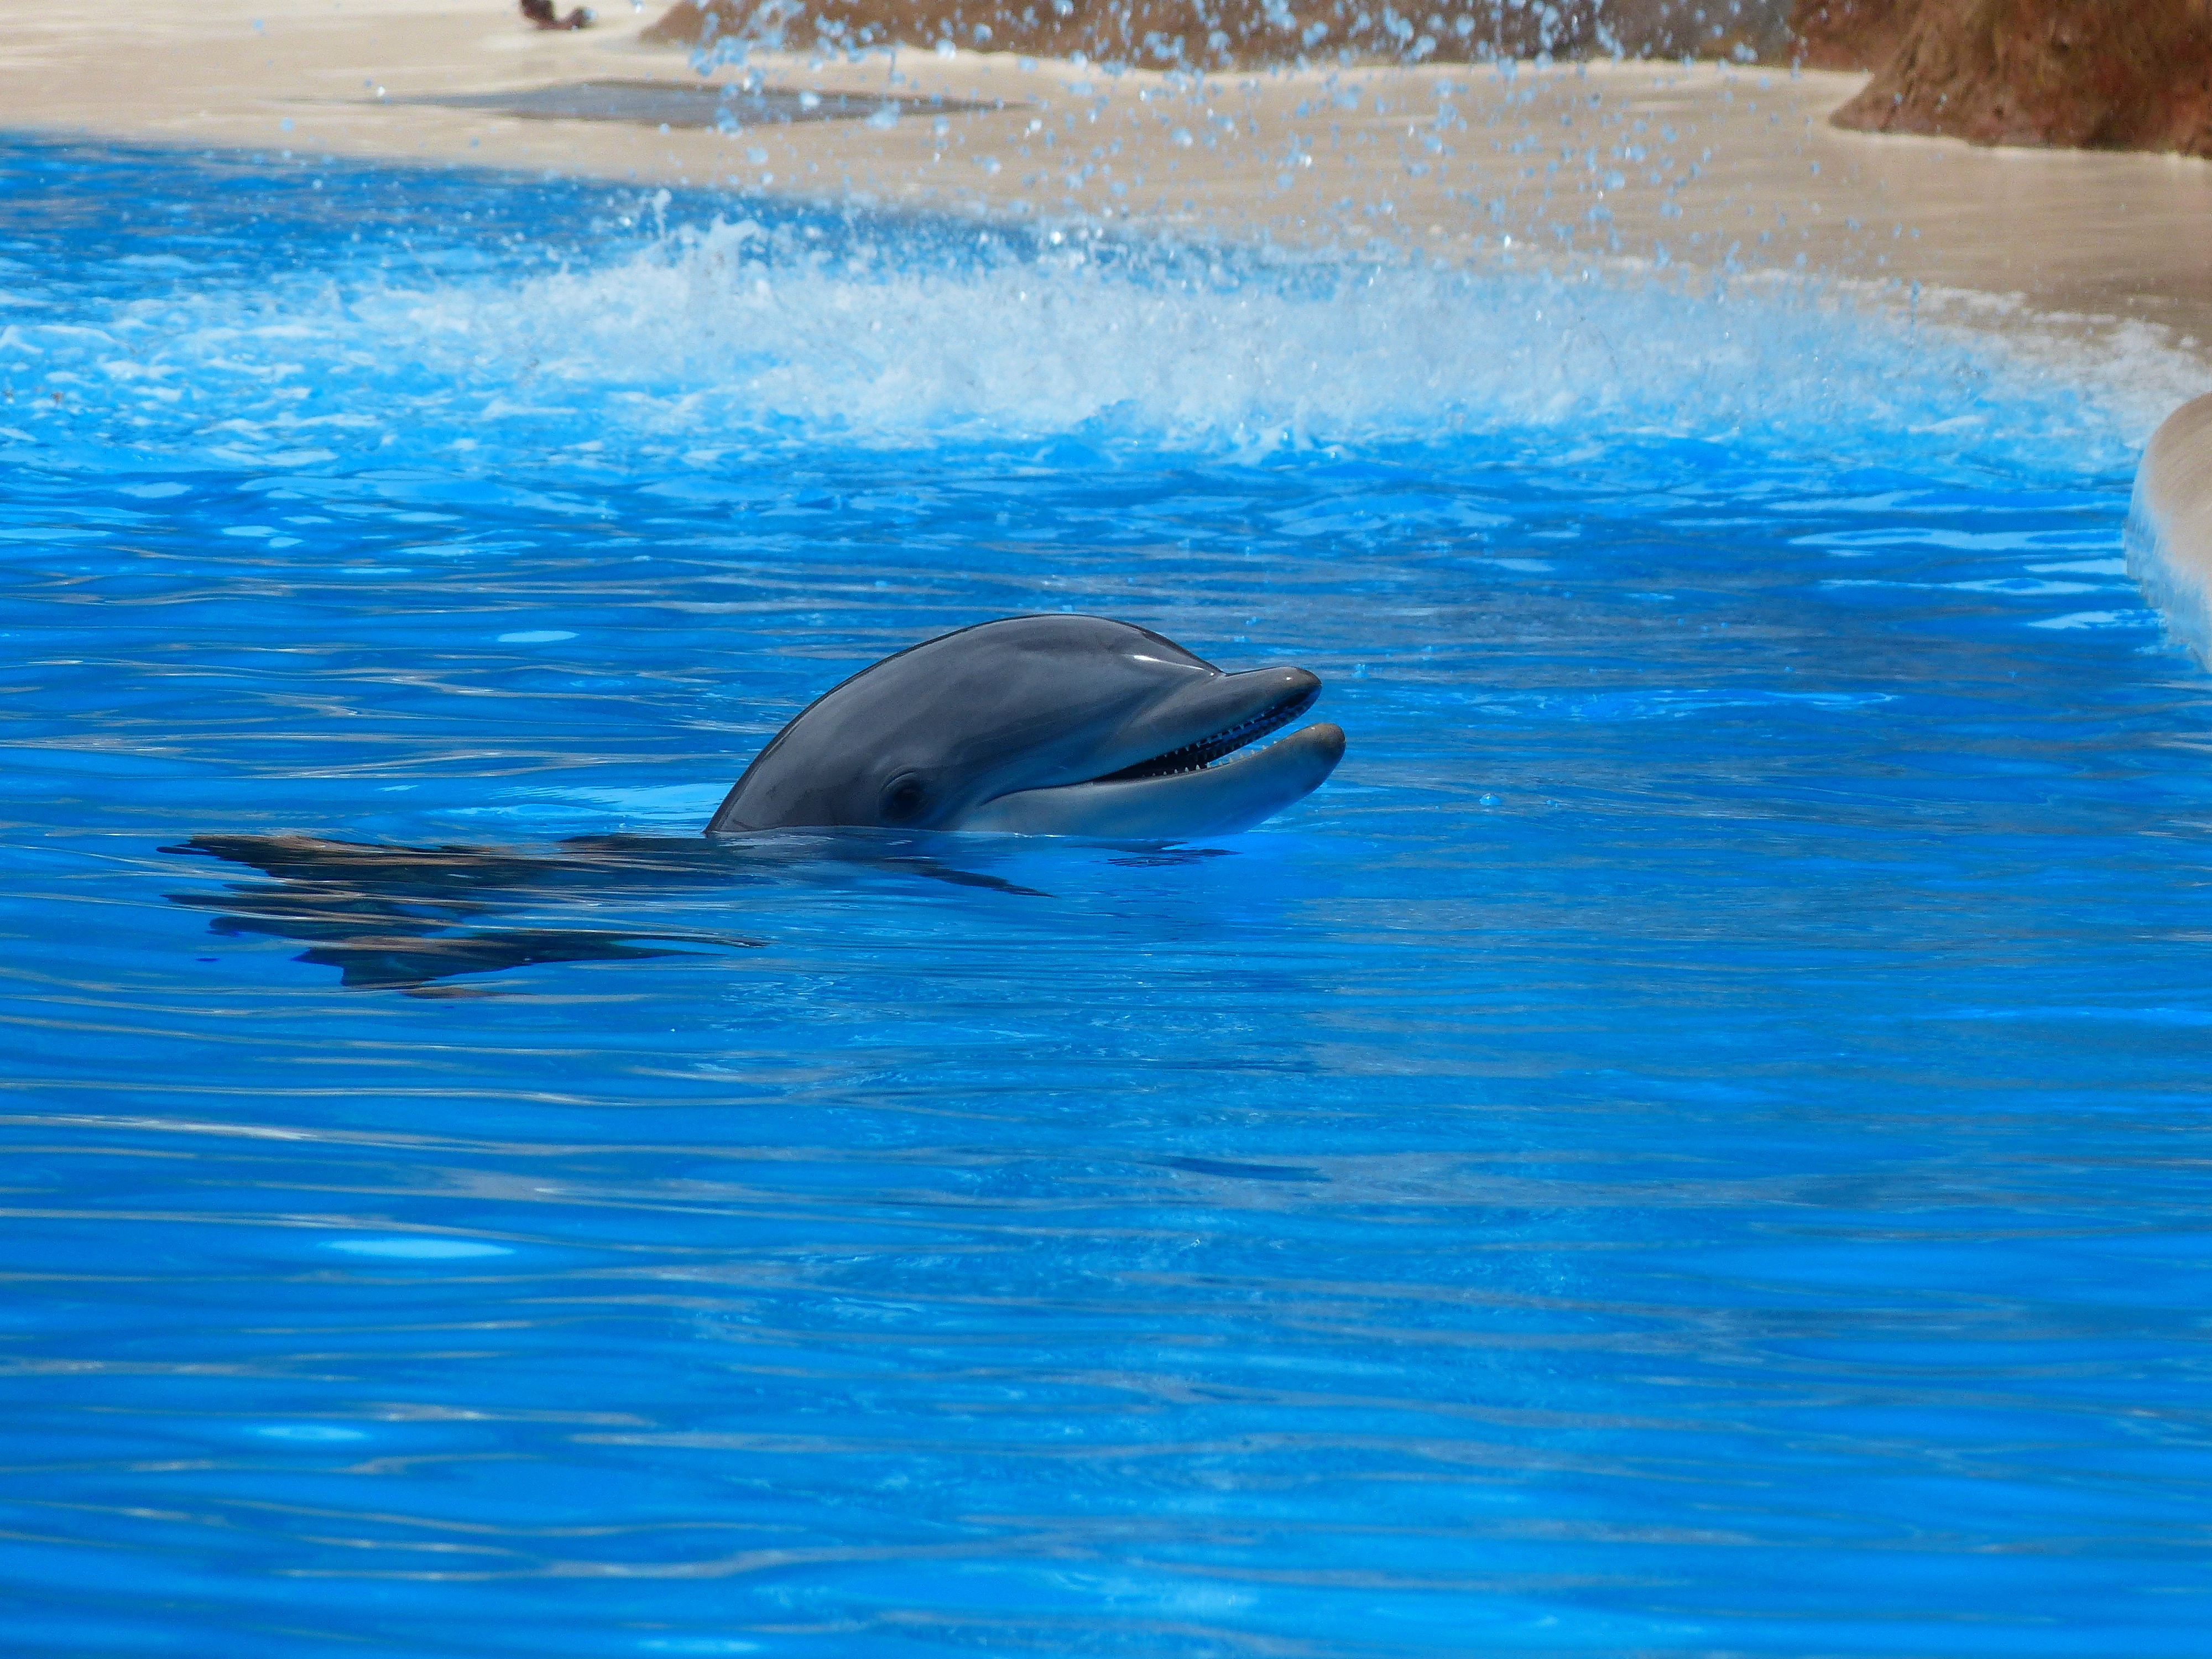
sea, jump, biology, mammal, pinball, animals, mammals, vertebrate, dolphin, whales, medium, meeresbewohner, mammalia, bottlenose dolphin, marine mammals, marine mammal, delphinidae, toothed, marine biology, whales dolphins and porpoises, common bottlenose dolphin, short beaked common dolphin, cetacea, tursiops truncatus